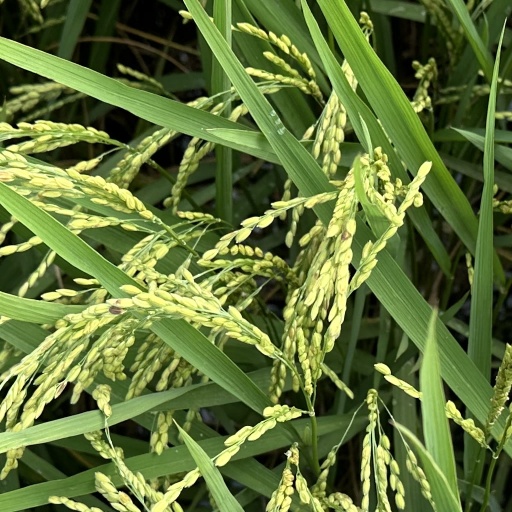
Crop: rice